HMAS Stuart (D00)

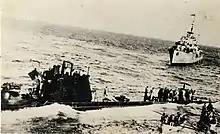
"Gondar" evacuating as HMAS "Stuart" lays off

"Stuart" spent the early part of her RAN career operating in Australian waters, and she was decommissioned into reserve on 1 June 1938. The destroyer was briefly reactivated from 29 September to 30 November 1938. She recommissioned again on 1 September 1939 under Commander Hector Waller, RAN. On 14 October, "Stuart" led the RAN destroyer flotilla from Sydney; the ships reached Malta on 2 January, and were redesignated the 19th Destroyer Division, nicknamed the "Scrap Iron Flotilla" by German propagandists. On 27 May, they were merged with the 20th Division to form the 10th Destroyer Flotilla. In July 1940, "Stuart" led the 10th Flotilla during the Battle of Calabria. "Stuart" was also involved in the Western Desert Campaign, providing gunfire support to army forces. On 30 September 1940, the destroyer attacked the Tobruk-bound Italian submarine "Gondar", forcing her crew to surrender. "Stuart" supported the 6th Australian Division when it captured Tobruk on 22 January 1941, and participated in the Battle of Cape Matapan in March 1941. During the battle, "Stuart" hit the Italian cruiser with a torpedo.